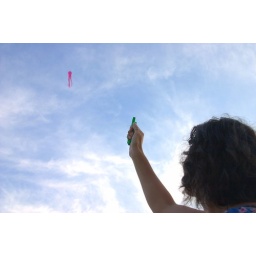
Catherine flying a kite at the beach in the Outer Banks, NC